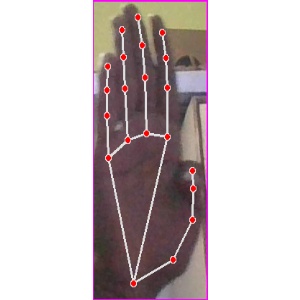
अक्षर: झ